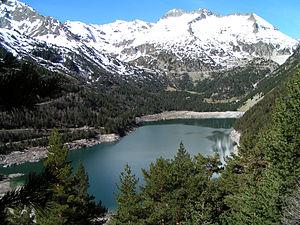
Le secteur de l'hydroélectricité en France bénéficie d'un potentiel important grâce à la présence de massifs montagneux : Alpes, Pyrénées, Massif central. Ce potentiel est déjà exploité en très grande partie, mais il subsiste un potentiel non négligeable à exploiter en petite hydraulique.
Le lac d'Orédon est un lac de barrage des Pyrénées françaises de 46 hectares situé à une altitude de 1 849 mètres.